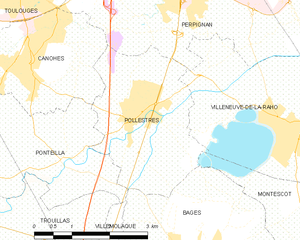
Pollestres
Kort over kommunen
Kort over kommunen
Pollestres er en by og kommune i departementet Pyrénées-Orientales i Sydfrankrig.